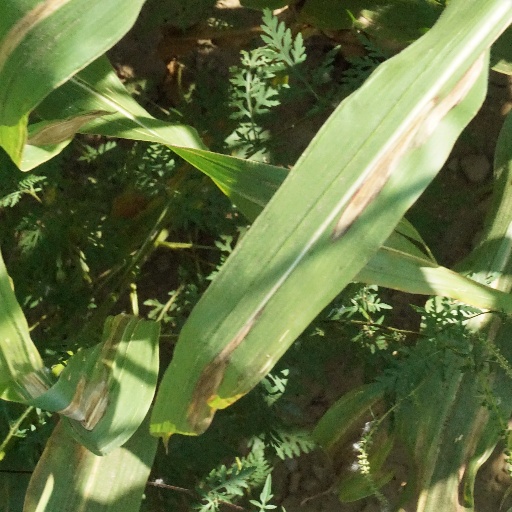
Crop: maize; corn